Talatat

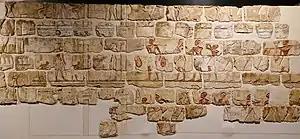
Reconstructed Talatats from the Gempaaten

Talatat are limestone blocks of standardized size (c. 27 by 27 by 54 cm, corresponding to by by 1 ancient Egyptian cubits) used during the 18th Dynasty reign of the Pharaoh Akhenaten in the building of the Aten temples at Karnak and Akhetaten (modern Amarna). The standardized size and their small weight made construction more efficient. Their use may have begun in the second year of Akhenaten's reign. After the Amarna Period talatat construction was abandoned, apparently not having withstood the test of time.